Air14

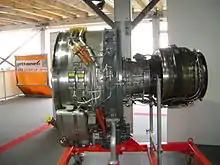
Avro-Engine at the Swiss Airlines Ltd Exhibition chalet

The flying program was designed to be versatile for visitors who visited the event only one day, as well as for visitors who followed the program on all four main days. Each of these days should show a broad spectrum of the Swiss military aviation from the founding years to the present, as well as individual demonstrations, team demonstrations and special acts for the anniversary. Therefore, the program was subdivided into "Teams", "Jets", "Oldtimer Jets", "Propeller aircraft", "Helicopters", "Special demonstrations" and "Tribute 100 Years Military aviation". Each of these days had a theme and a color as well as a leitmotiv.